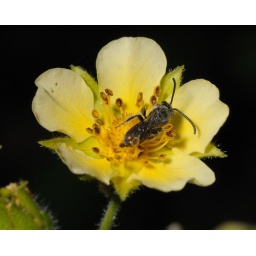
Bee in Cinquefoil flower in forest near Serene Lakes-02 8-9-09